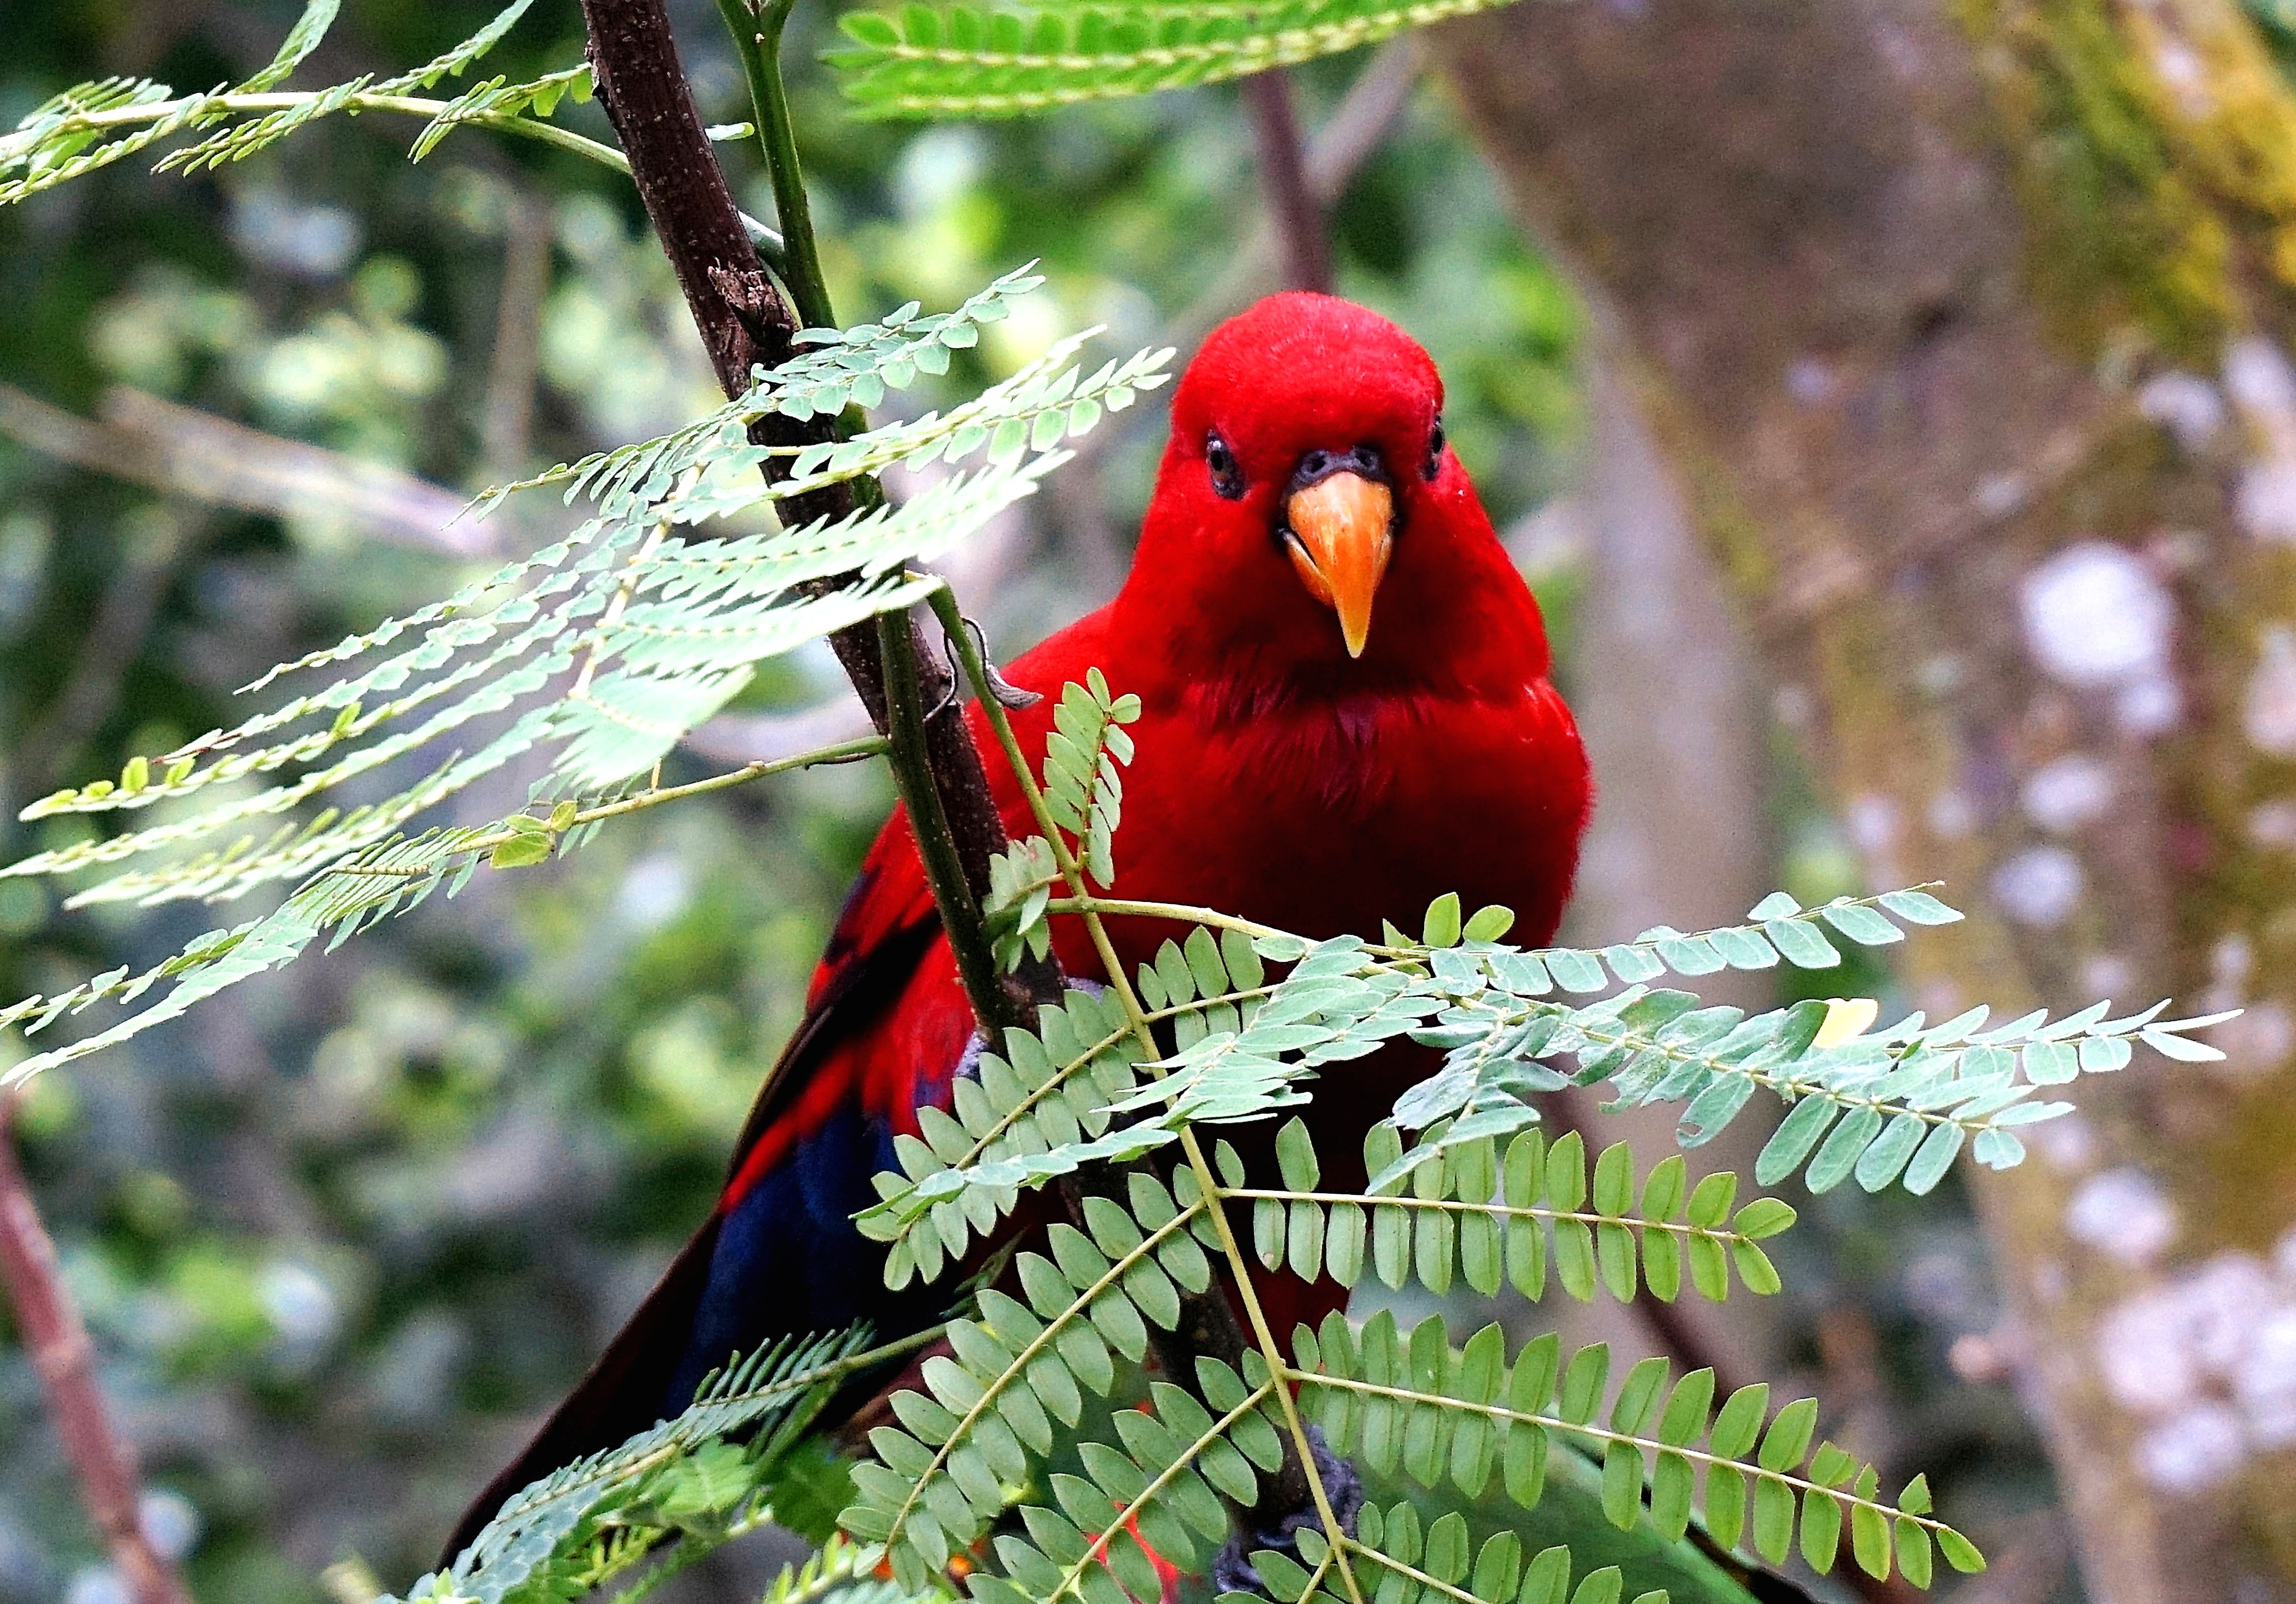
branch, bird, wildlife, beak, fauna, vertebrate, finch, cardinal, perching bird